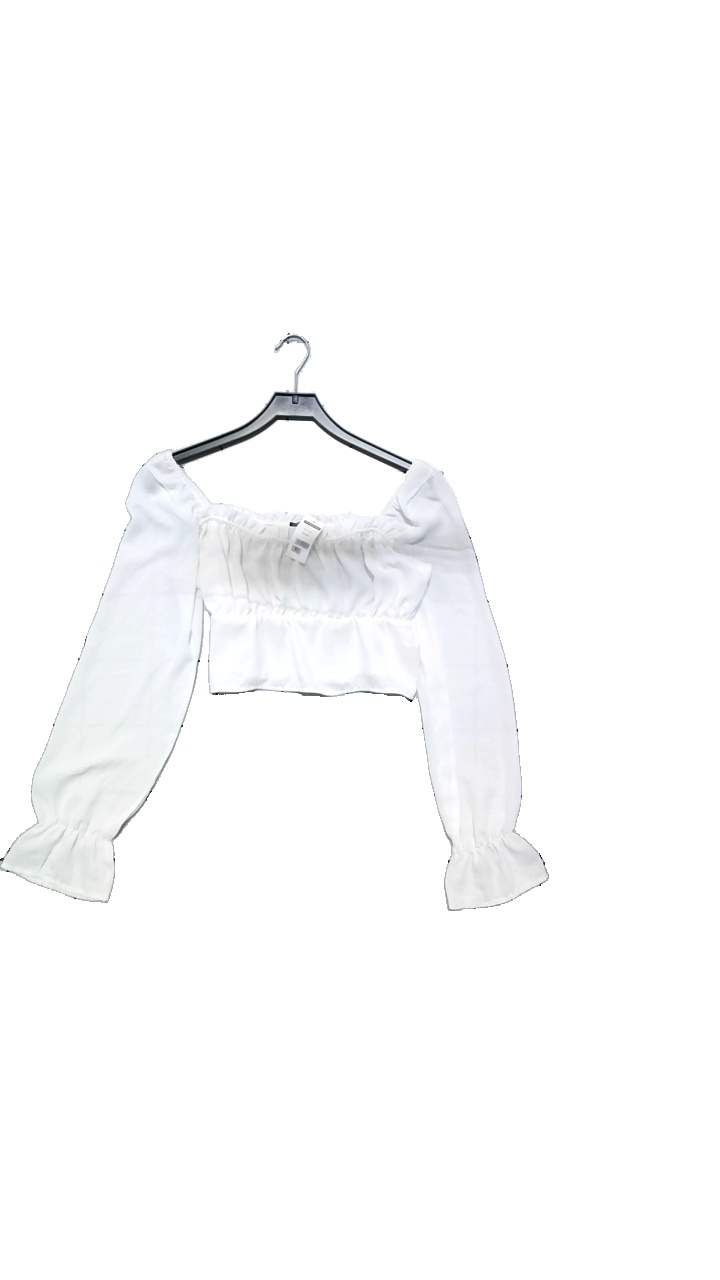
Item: Blouse (Ladies)
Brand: Boohoo
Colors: White
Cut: Regular, Loose
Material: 100% polyester
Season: All
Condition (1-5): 4
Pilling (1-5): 5
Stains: Major
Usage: Reuse
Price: <50